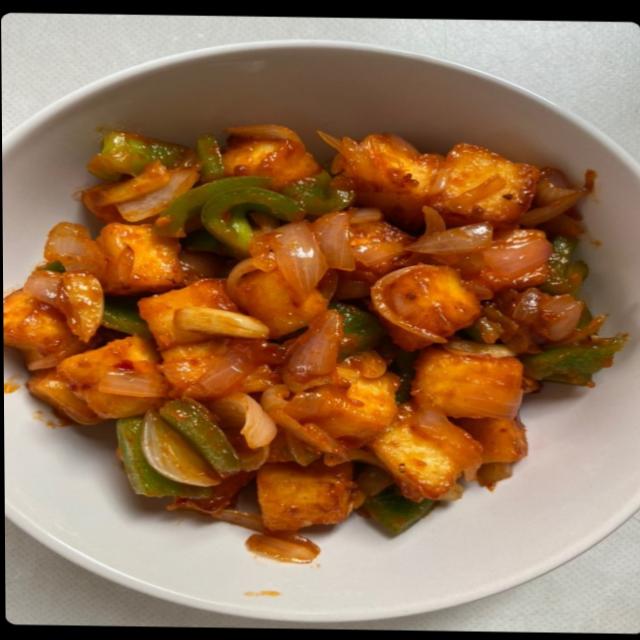
Dish: aloo_masala